Mal Williams

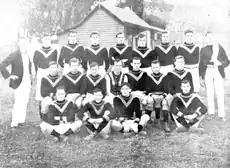
University VFL Team: 23 May 1908: M.L. Williams, second player from right, back row.

The son of Edward David Williams (1842–1909), M.L.A., and Jane Williams (1849–1919), née Jones, and brother of Susannah Jane Williams (1875–1942), he was born Castlemaine, Victoria on 9 September 1886.